Colegio Nuestra Señora de Andacollo

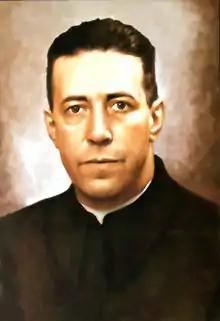
St. Alberto Hurtado"

In 1913, the parish school had 180 students. That year, a night school was opened in addition to the day school, given that so many students worked during the day. During this same period, a student from a prestigious Jesuit school, San Ignacio, volunteered at the parish and school. That student worked in the office, as librarian, and as banker for the parish's students and its worker center. This student later enrolled in law school, focus on labor law, before entering the seminary with the Jesuits. Today, he is known as St. Alberto Hurtado. St. Alberto Hurtado was a champion of youth and the poor. His ministry with both began at Andacollo.